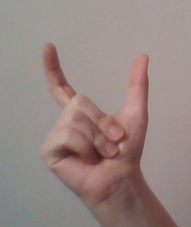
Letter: nun